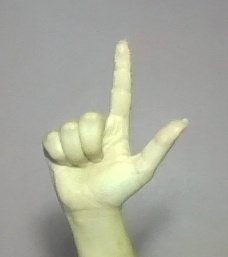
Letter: laam